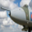
Label: airplane